Posterior cruciate ligament

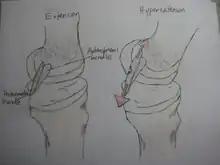
In this medial view of the extended knee, the lateral femoral condyle has been removed to reveal the structure of the PCL. Because the posteromedial bundle is stretched and the anterolateral bundle relaxed during extension, excessive extension in the form of hyperextension causes tensile stress, shown in red, on the posteromedial bundle of the PCL that leads to PCL injury.

Although each PCL is a unified unit, they are described as separate anterolateral and posteromedial sections based on where each section's attachment site and function. During knee joint movement, the PCL rotates such that the anterolateral section stretches in knee flexion but not in knee extension and the posteromedial bundle stretches in extension rather than flexion.